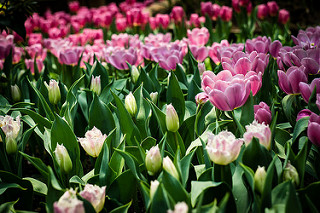
Flower: tulip